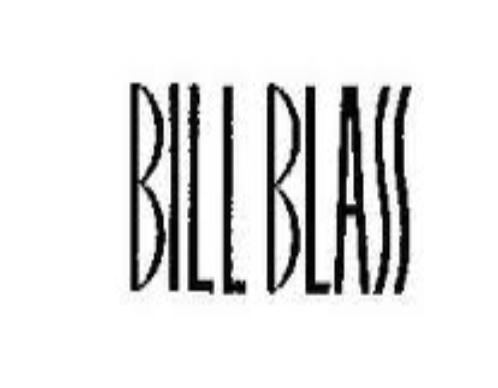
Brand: Bill Blass
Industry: Clothes